1923 Pittsburgh Panthers football team

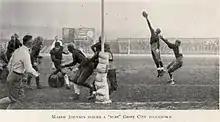
Photo from November 10, 1923 Pitt vs. Grove City game

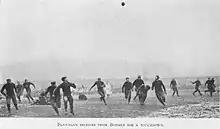
Photo from November 29, 1923 Pitt vs. Penn State game

The Panthers annual sojourn to Philadelphia to meet the Penn Quakers took place the weekend of November 3. The Quakers were led by first year coach Lou Young. Coach Young played for Penn from 1912 to 1914 and captained the 1913 team that went 6–3–1. His present eleven were 4–1, having defeated a strong Centre College team the previous week. Penn had never beaten the Panthers and Gordon Mackay of The Inquirer wrote: "Pitt, on the strength of the Blue and Gold's performances on the past three Saturdays, does not loom as formidable as of yore. However, the Panther always manages to eke around Penn, somehow or other. But if the Quakers lose today then the undergraduates and alumni have a right never to expect another victory over Pitt – as the gods of war and fortune have built everything that should conduce to a triumph for the gladiators across the Schuykill."